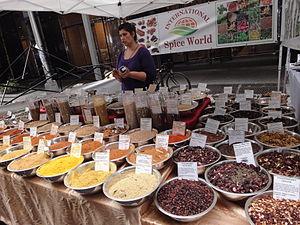
Marchand d'épices à New York
Une épice est une matière organique d'origine végétale odorante ou piquante, que l'on utilise pour assaisonner les plats. Les épices peuvent être issues d’écorces, de fleurs, de feuilles, de fruits, de bulbes ou de graines.